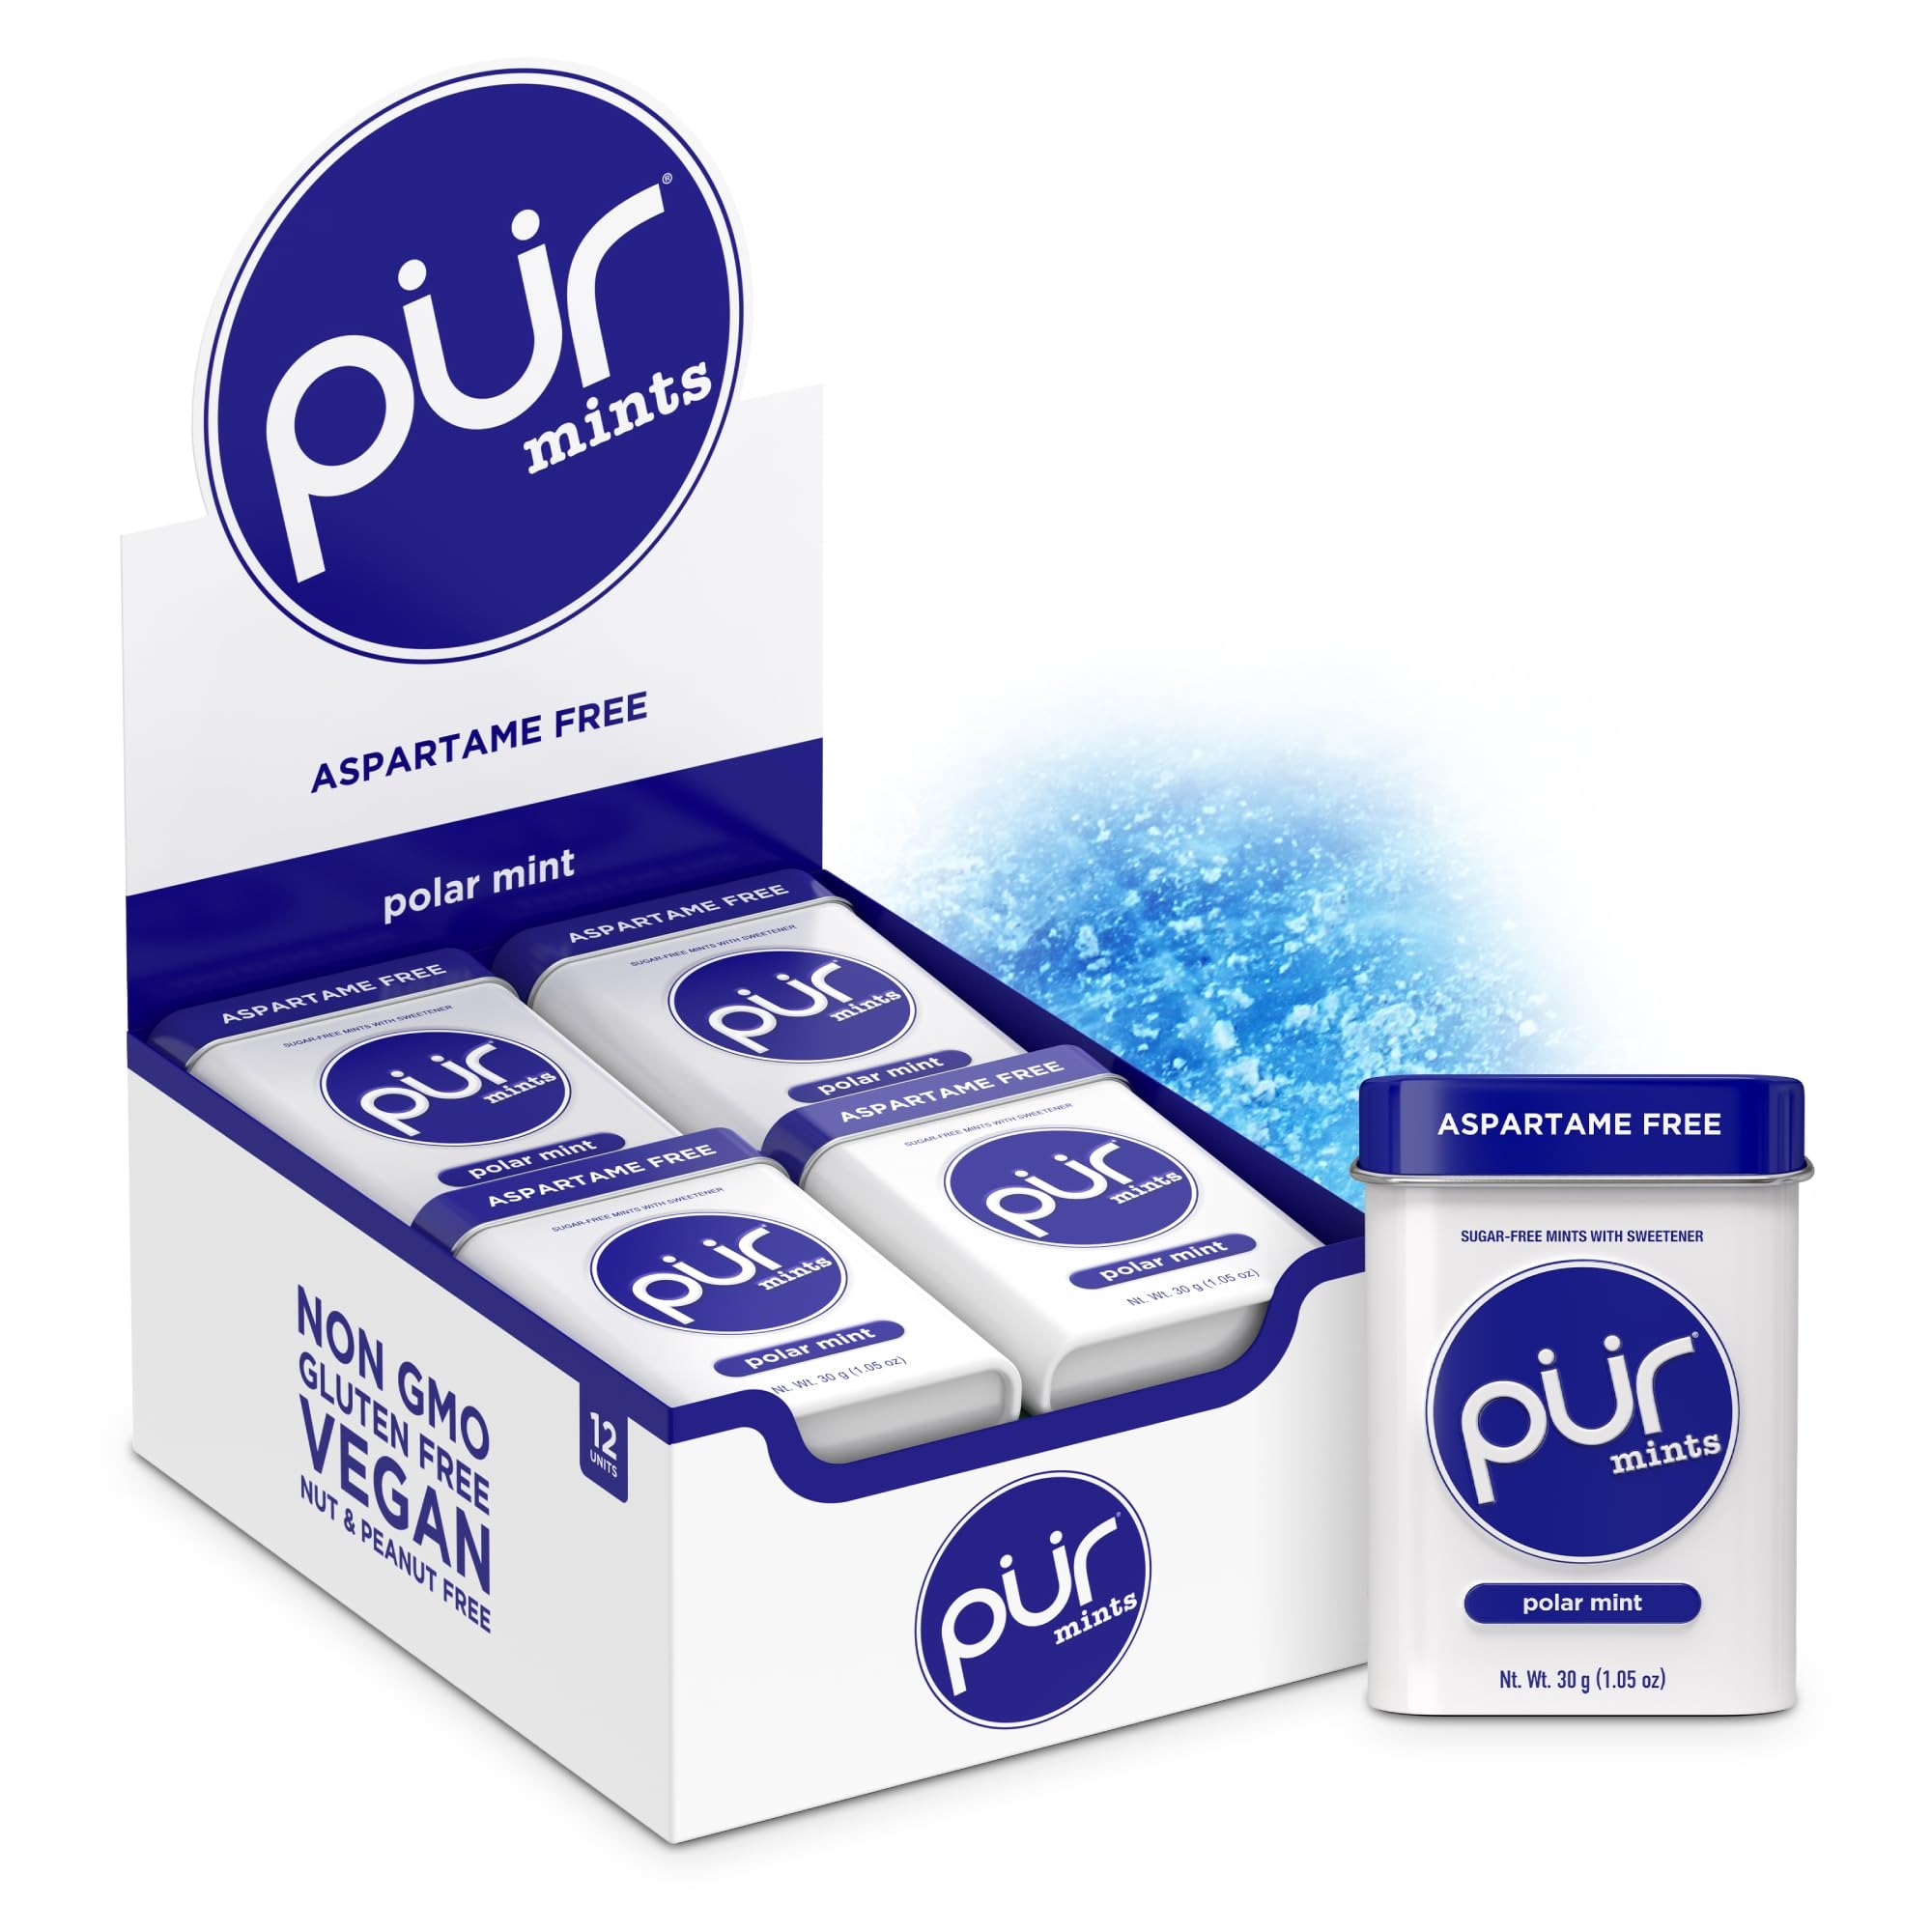
Item Name: PUR Mints | Aspartame Free | Made with Xylitol | Sugar Free, Vegan, Gluten Free & Keto Friendly | Natural Polar Mint Flavored Mints, 30 Pieces (Pack of 12)
Bullet Point 1: POLAR MINT: These sugar free mints have an icy crisp arctic rush of minty flavor! Helps dry mouth and freshens breath.
Bullet Point 2: KICK ASPARTAME: Naturally sweetened with xylitol. Xylitol is an all-natural sugar alcohol that looks and tastes just like sugar, yet has 40% fewer calories.
Bullet Point 3: ALLERGEN FREE MINTS: PUR Mints are made just for you. We are Vegan, Non-GMO, Sugar Free, Gluten Free, Soy Free, Nut & Peanut Free, and made in Turkey
Bullet Point 4: OUR MISSION: PUR creates products with the highest quality ingredients to help you make simple substitutions so that your everyday decisions to live a healthier lifestyle are effortless
Value: 360.0
Unit: Count

Price: 33.33